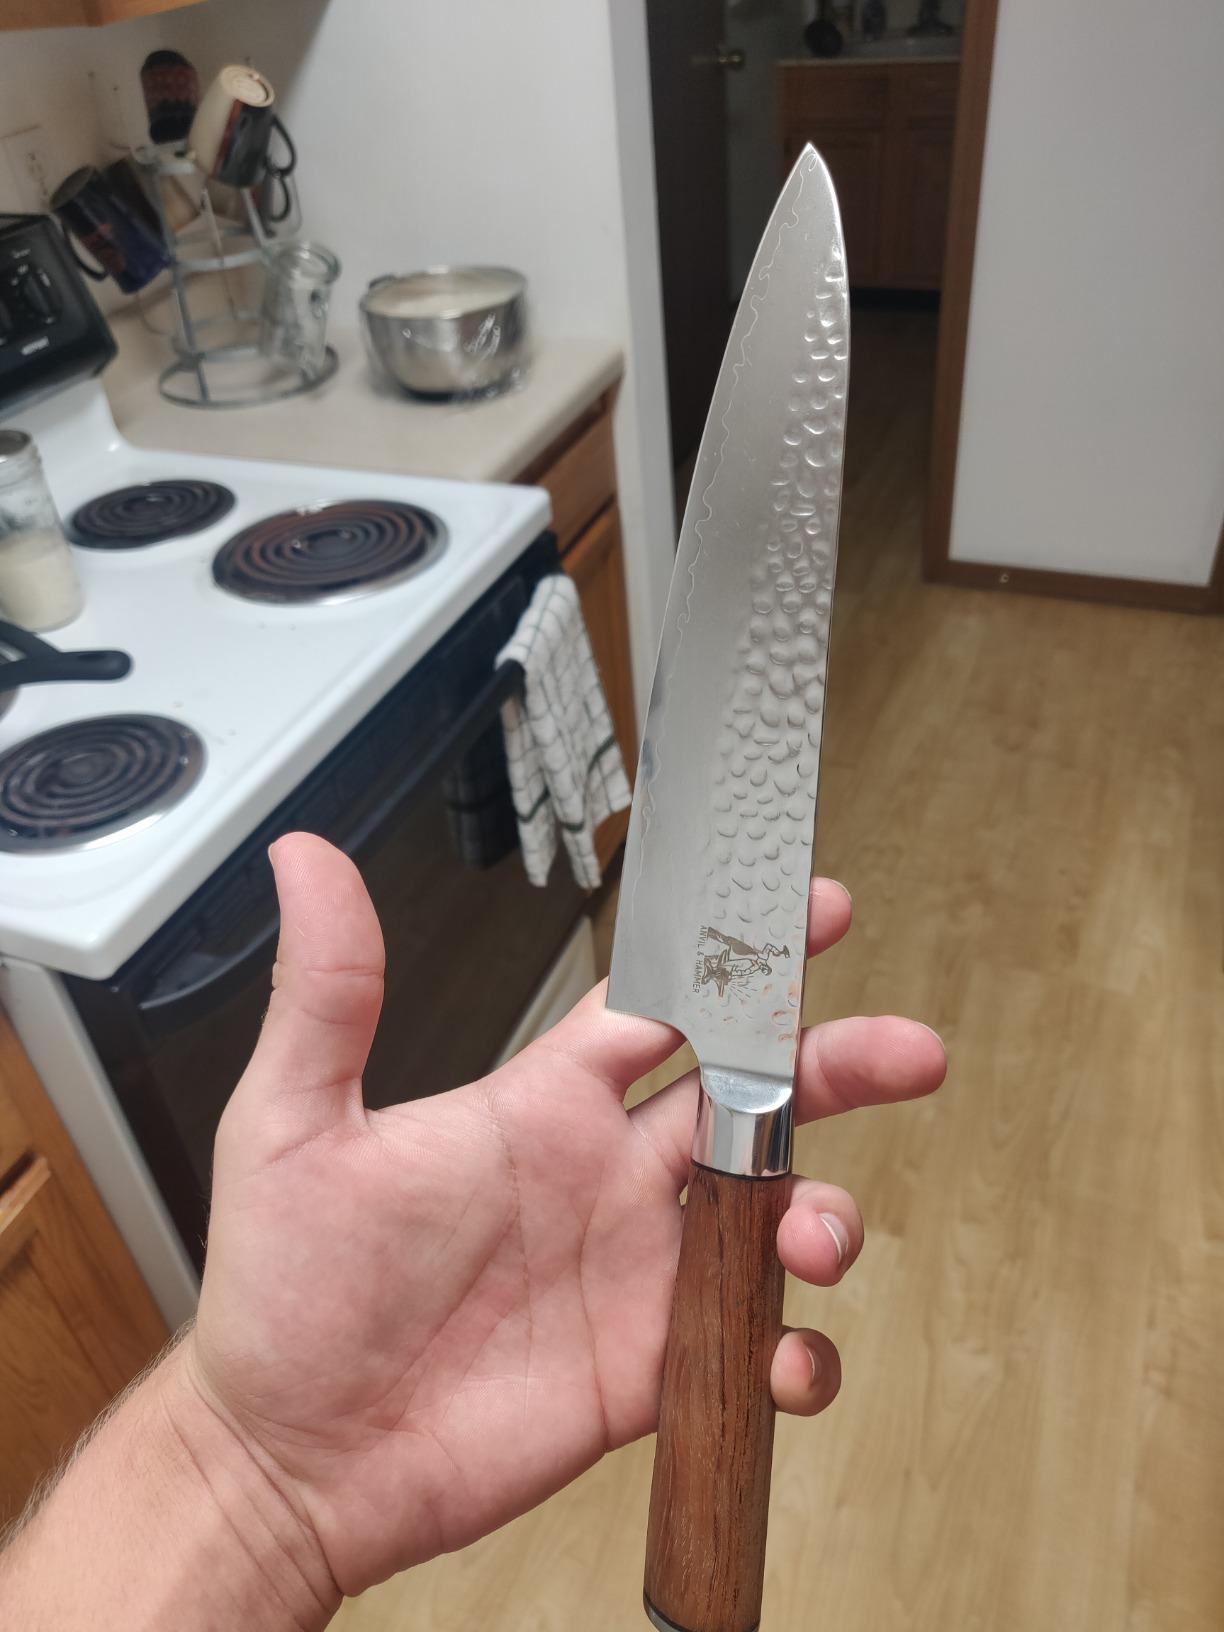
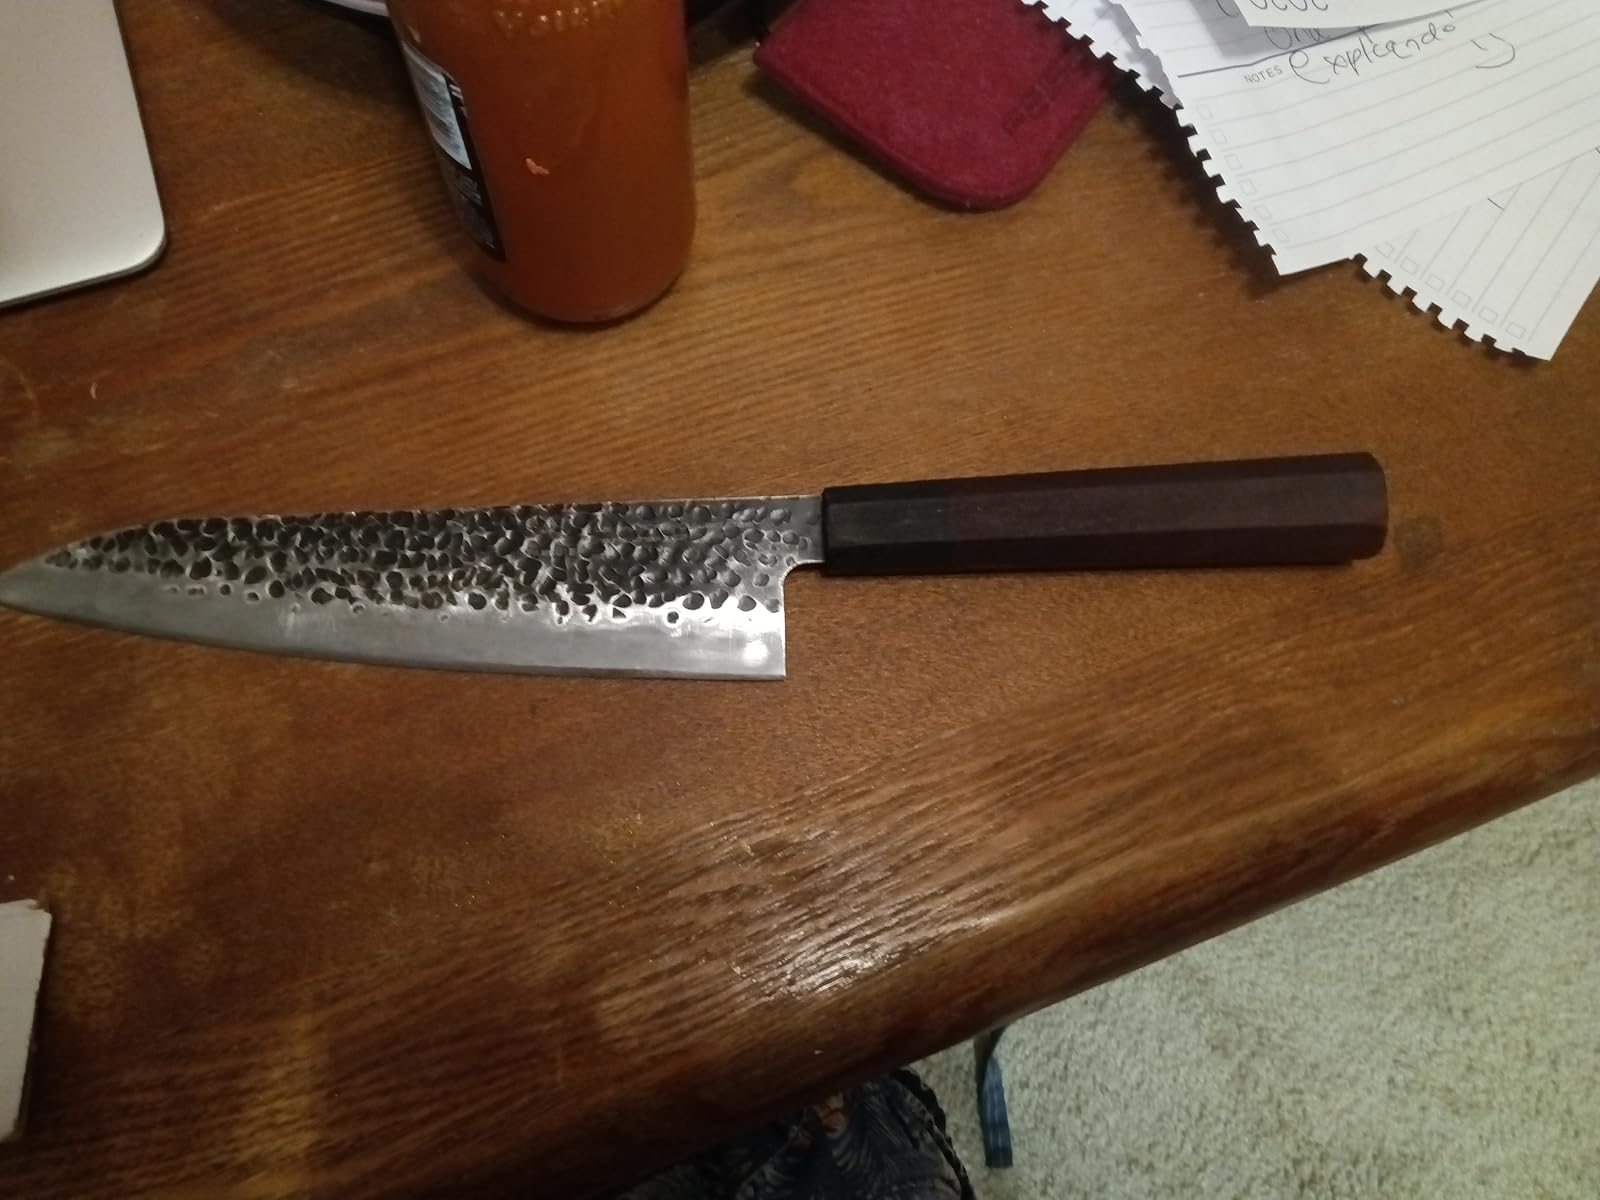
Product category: items_knife
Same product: no